North Pacific right whale

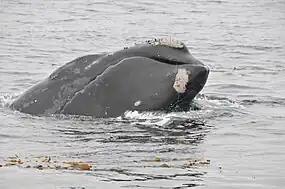
A right whale off Anacapa Island in May 2017.

There are very few reports of right whales in the western North Pacific. A remnant population of right whales persists in the Sea of Okhotsk at least in the summer, along with remnant populations of the western populations of gray and bowhead whales.